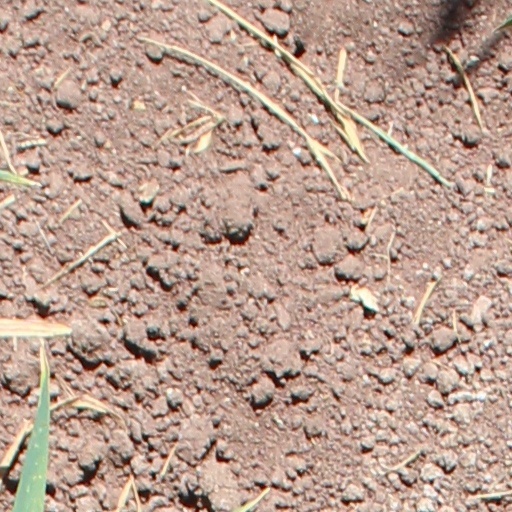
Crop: wheat